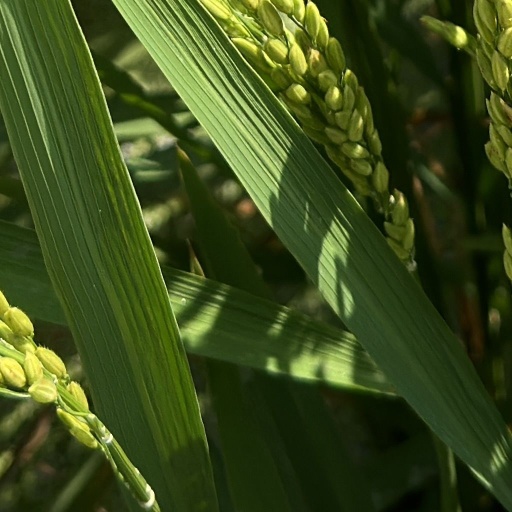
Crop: rice